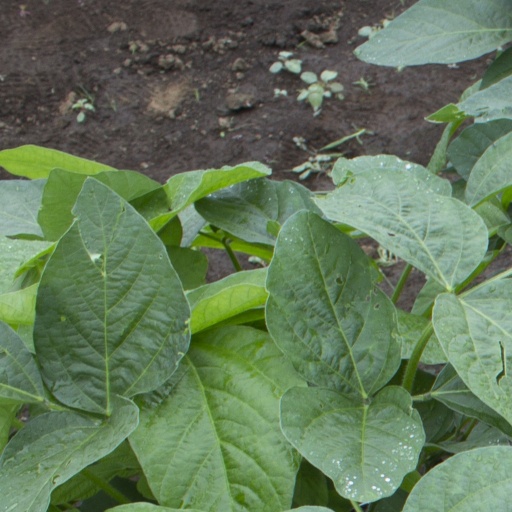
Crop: soybean